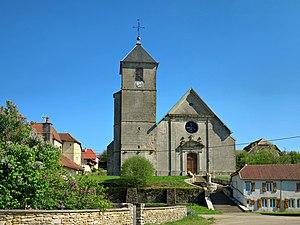
L'église sur son tertre
Verne est une commune française située dans le département du Doubs en région Bourgogne-Franche-Comté. Les habitants se nomment les Vernois et Vernoises.